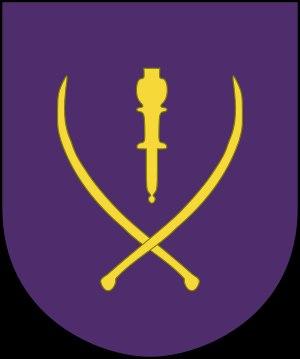
Pendant la Seconde Guerre mondiale, des Cosaques ayant survécu à la terreur rouge, aux famines soviétiques de 1921-1922 et 1931-1933 et aux purges, s’allièrent à la Wehrmacht sous le commandement du colonel allemand Helmuth von Pannwitz, qu’ils élurent hetman. Certains autres se distinguèrent aussi dans les rangs des bolcheviks et combattirent dans les régiments de cavalerie cosaque reconstitués par Staline en 1936 afin de faire face aux armées nazies. Les formations de cavalerie cosaques de l’Armée Rouge sont dissoutes dès 1945 car le régime se méfiait de la cosaquerie, dont beaucoup de membres avaient combattu avec les Russes blancs durant la guerre civile russe et avaient fini au Goulag. Les milliers de cosaques ayant combattu au côté des Allemands ont été remis après-guerre par les Alliés occidentaux aux autorités soviétiques, sauf quelques dizaines qui s’étaient réfugiés au Liechtenstein, neutre. Parmi ceux qui devaient être remis aux Soviétiques, la plupart se suicidèrent en se mutinant et en attaquant leurs gardiens armés à mains nues, pour échapper à une mort cruelle dans les camps de Staline.